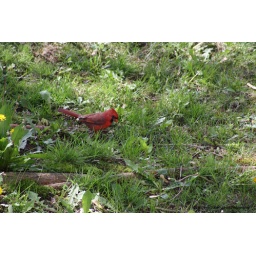
Little red bird in the yard !